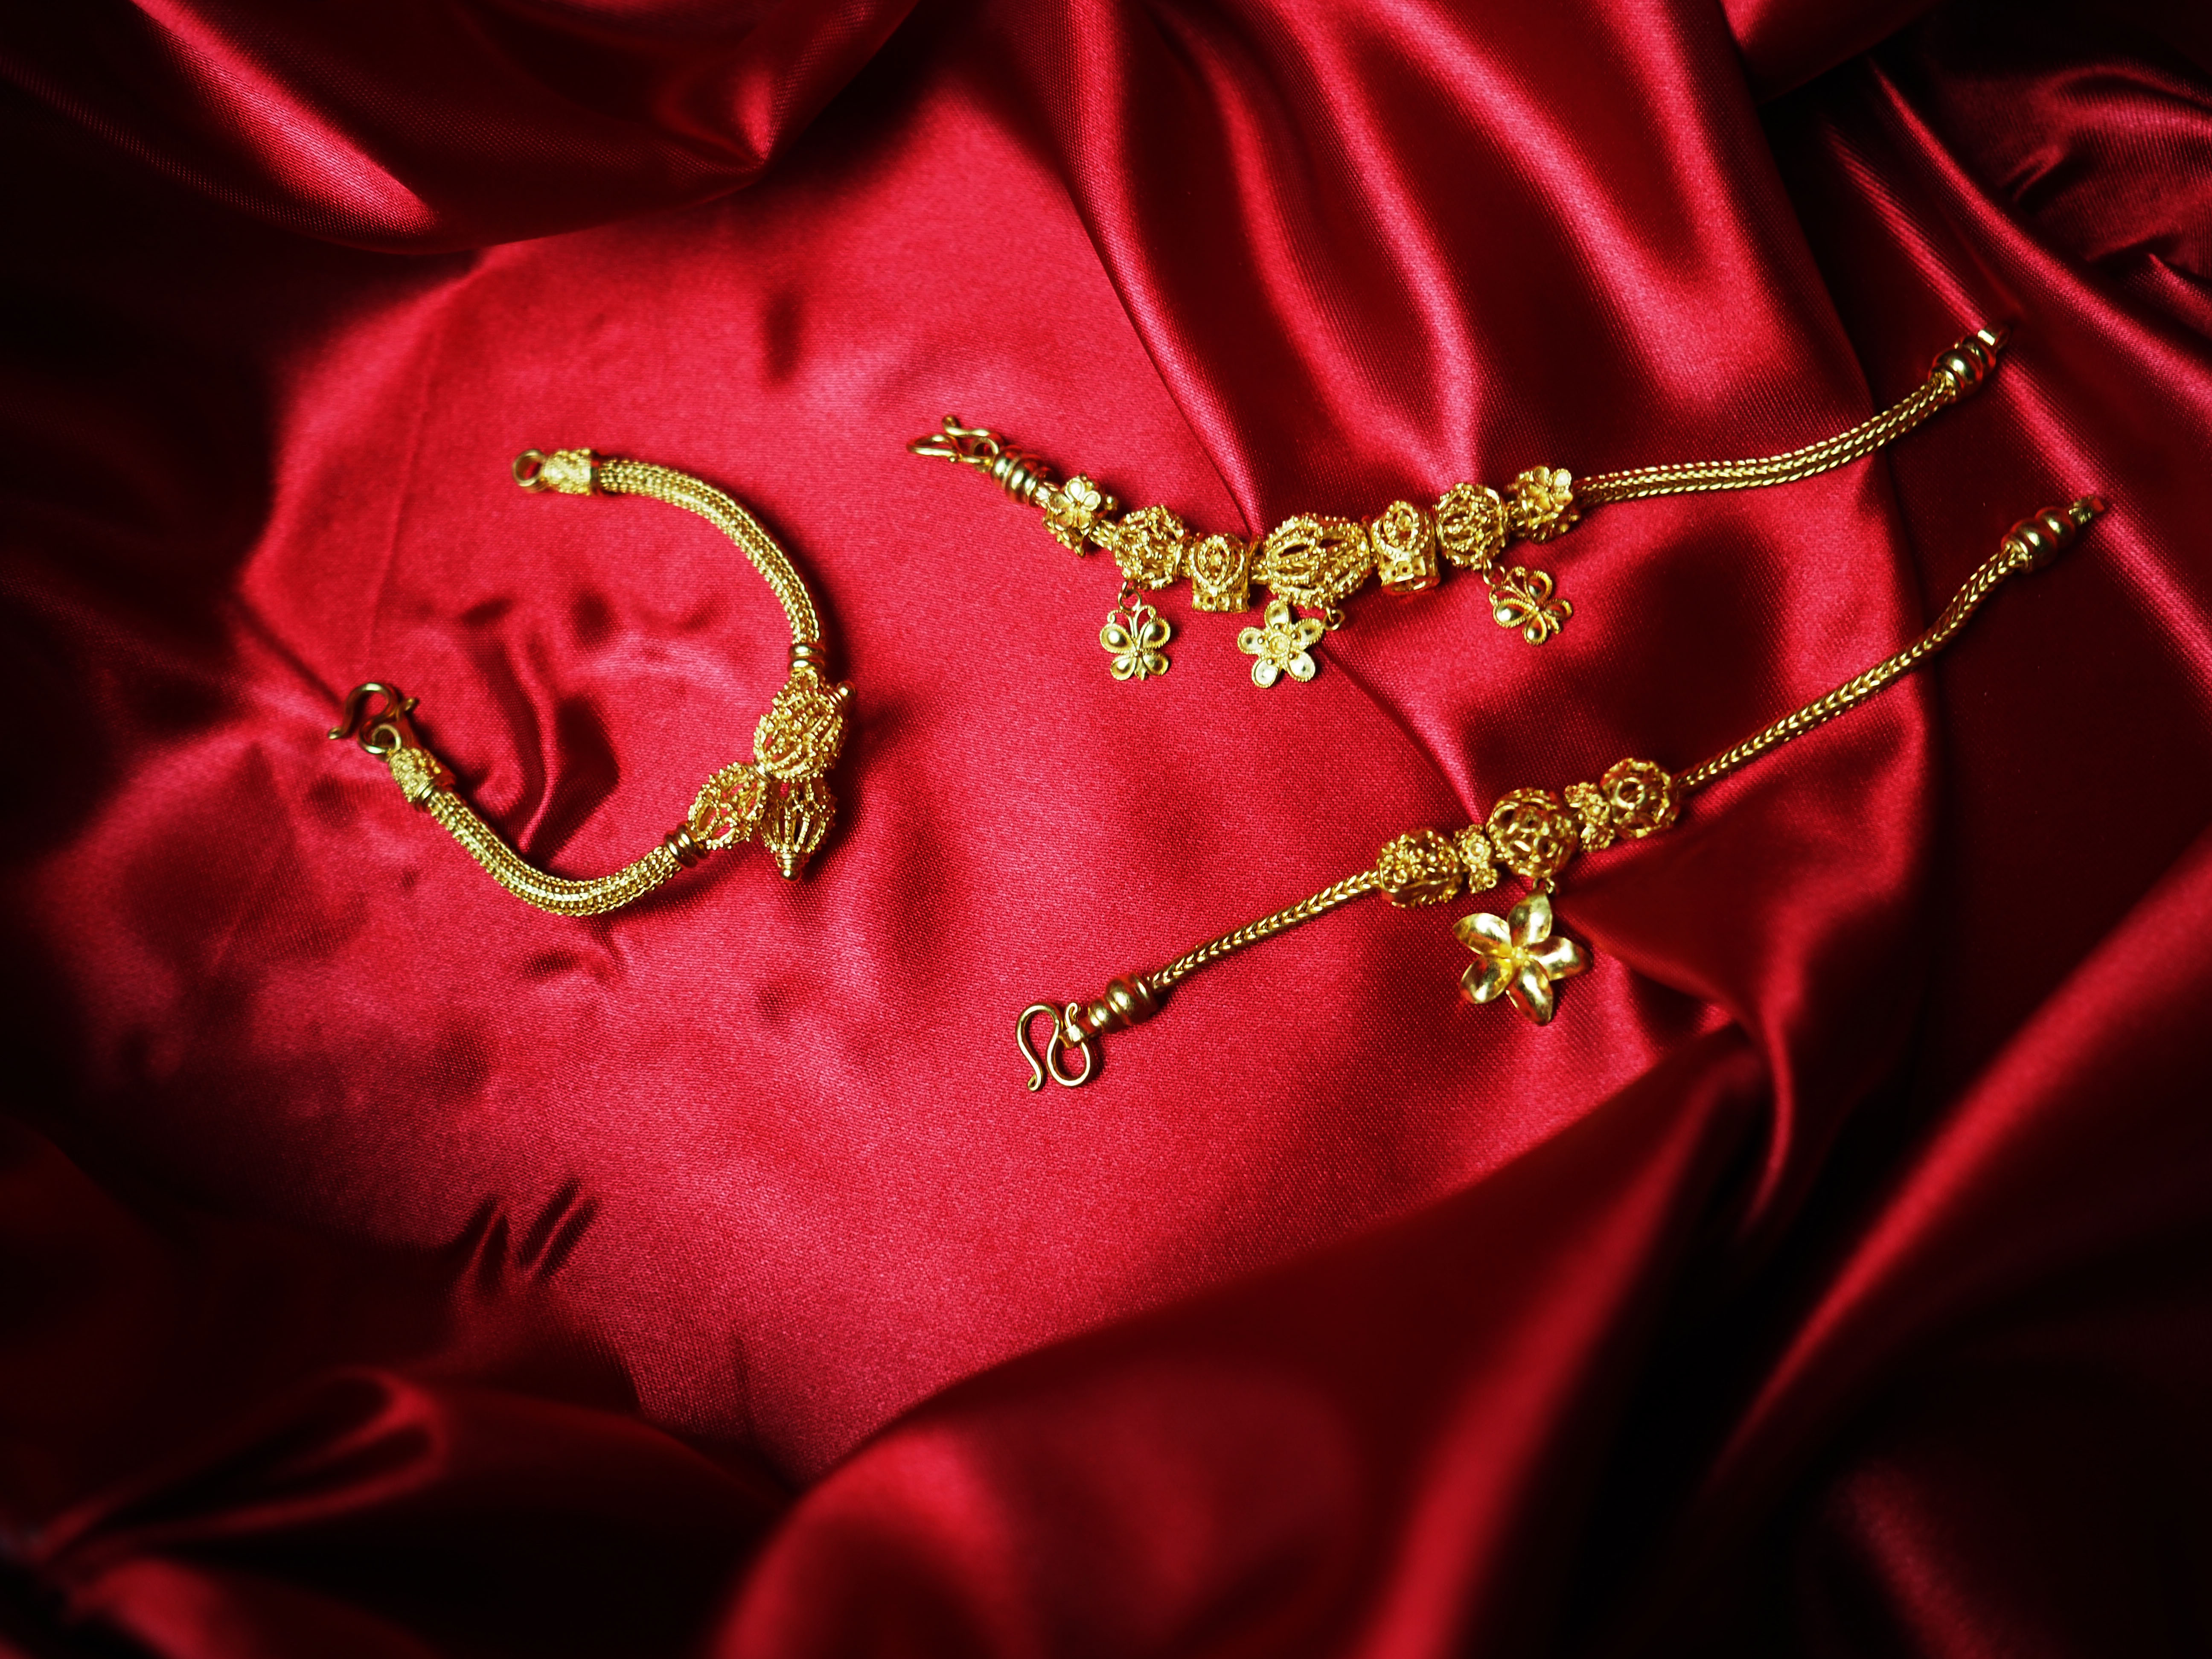
love, hand, neck, textile, sleeve, gesture, sportswear, finger, t shirt, insect, red, jersey, magenta, jewellery, pattern, linens, event, waist, formal wear, trunk, close up, electric blue, font, metal, macro photography, carmine, fashion accessory, wrist, peach, abdomen, tradition, necklace, flag, logo, woven fabric, room, cocktail dress, leather, uniform, nail, top, embroidery, illustration, emblem, flesh